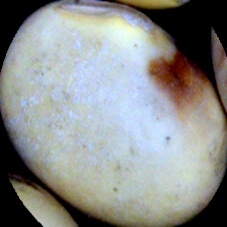
Label: Spotted